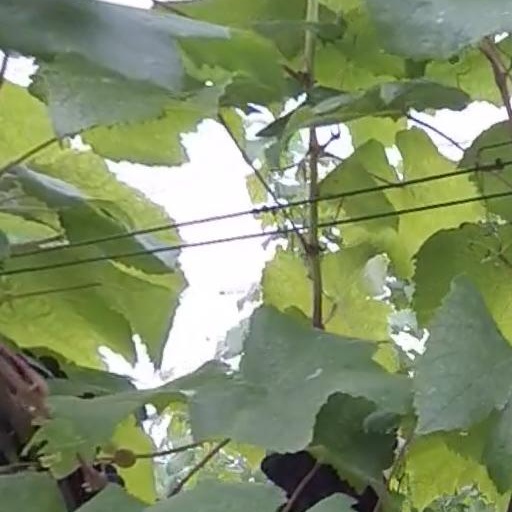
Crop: grape